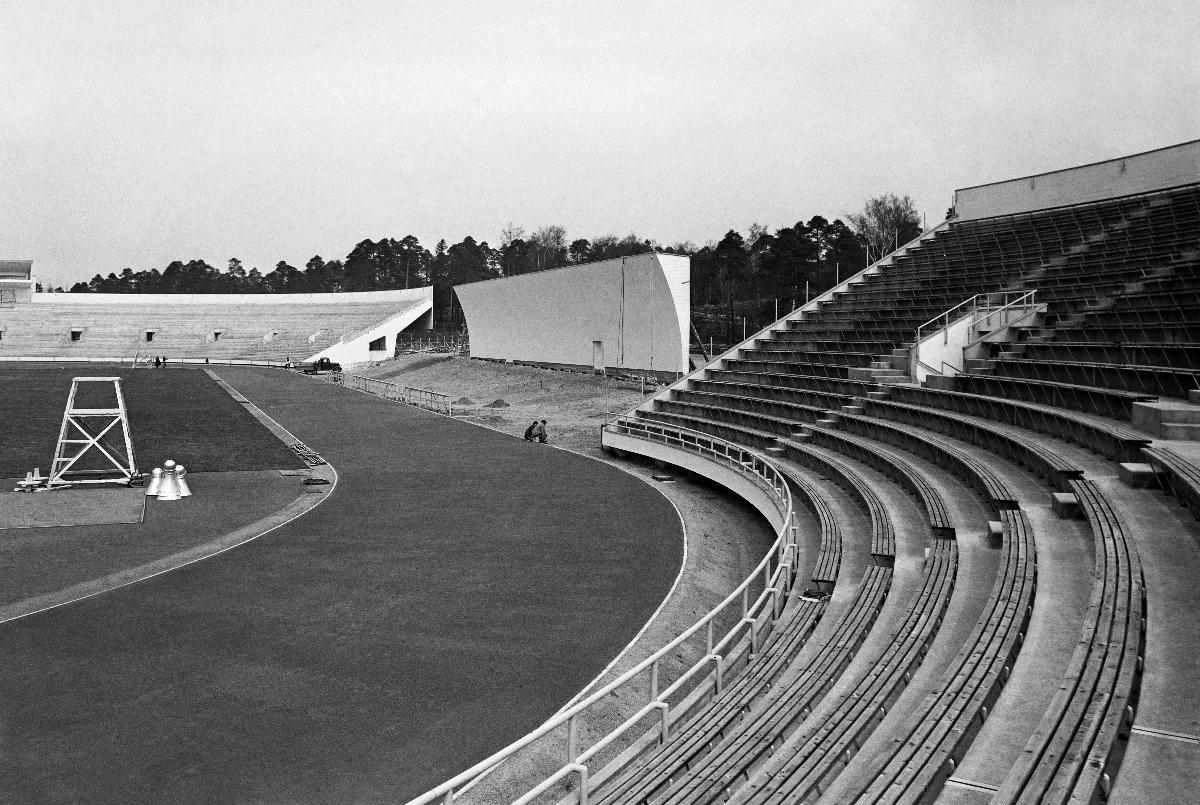
Helsingin Olympiastadion
Helsingfors Olympiastadion; Helsinki Olympic Stadium
sisällön kuvaus: Stadionin muurin aukko on väliaikaisesti täytetty esiintymislavalla Helsingin Olympiastadiolla toukokuussa 1938. content description: The hole in the stadium wall has temporarily been filled with a stage at Helsinki Olympic Stadium in May 1938. innehållsbeskrivning: Hålet i stadionmuren har provisoriskt fyllts med en estrad i Helsingfors Olympiastadion maj 1938.
Kuvaaja: Sundström, Hugo, kuvaaja
Vuosi: 1938
Paikka: Suomi, Uusimaa, Helsinki
Aiheet: HBL; rakennukset; stadionit; buildings; stadiums; architecture; olympic stadiums; byggnader; stadion; arkitektur